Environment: real
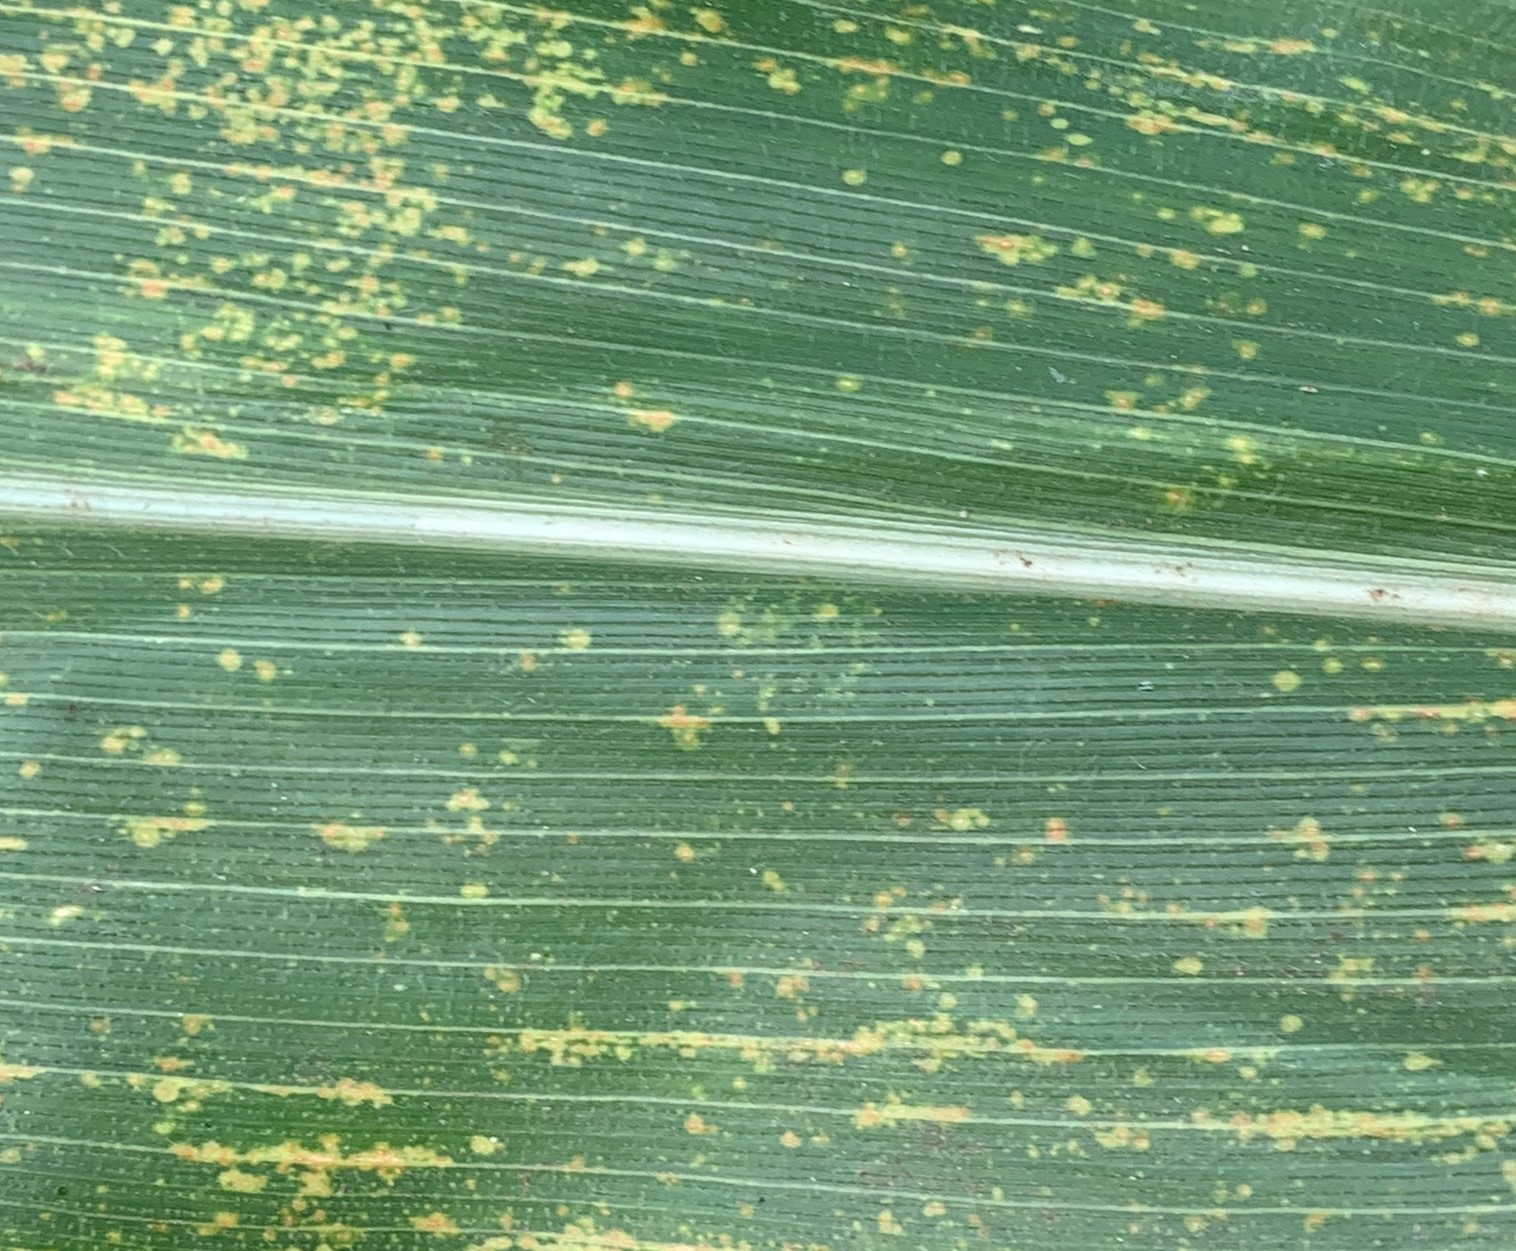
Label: lethal_necrosis